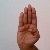
The image shows a hand gesture representing the letter 'B' in Indian Sign Language.